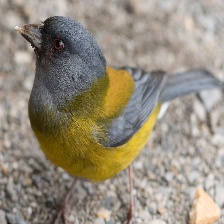
Species: PATAGONIAN SIERRA FINCH
Scientific name: PHRYGILUS PATAGONICUS
ImageNet parent category: house_finch